The Girl on the Train (2016 film)

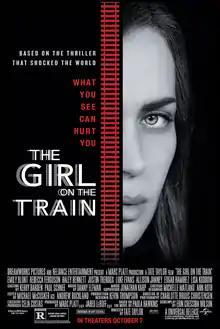
Theatrical release poster

The Girl on the Train is a 2016 American psychological thriller film directed by Tate Taylor and written by Erin Cressida Wilson, based on the popular 2015 debut novel of the same name by British author Paula Hawkins. The film stars Emily Blunt, Rebecca Ferguson, Haley Bennett, Justin Theroux, Luke Evans, Allison Janney, Édgar Ramírez, and Lisa Kudrow. The film follows an alcoholic divorcée who becomes involved in a missing person investigation.